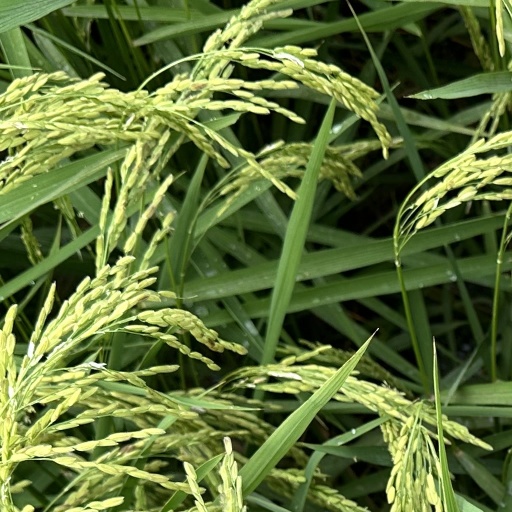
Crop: rice